Giant eland

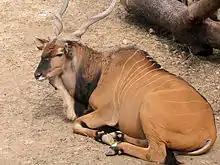
At the Houston Zoo

The major threats to the western giant eland population are overhunting for its rich meat and habitat destruction caused by the expansion of human and livestock populations. The eastern giant eland is also depleting for similar reasons, and natural causes like continued droughts and competition from domestic animals are contributing to the reduction in numbers. Populations of the eastern giant eland had already gone down due to the rinderpest attacks. The situation was worse during World War II and other civil wars and political conflicts that harmed their natural habitats.